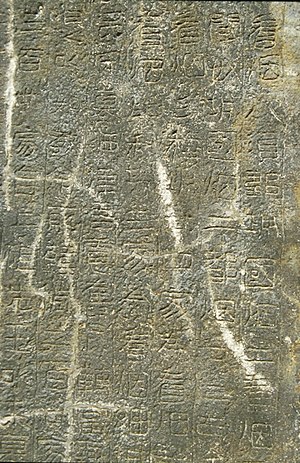
Goguryeo / Goguryeo på højdepunktet for sin magt (391-531 e.Kr.)
Detalje af Gwanggaeto-stelen (414 e.Kr.), en af de få overlevende optegnelser foretaget af Goguryeo og skrevet i klassisk kinesisk.
Goguryeo, eller Goryeo, var en af de gamle tre kongedømmer i Korea, beliggende i den nordlige og centrale dele af den koreanske halvø og de sydlige og centrale dele af indre og ydre Manchuriet. Goguryeo var en aktiv deltager i magtkampen om kontrollen over den koreanske halvø og var også forbundet med de udenlandske politiske anliggender i nabolandede Kina og Japan.